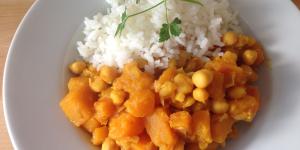
curry de garbanzos y calabaza